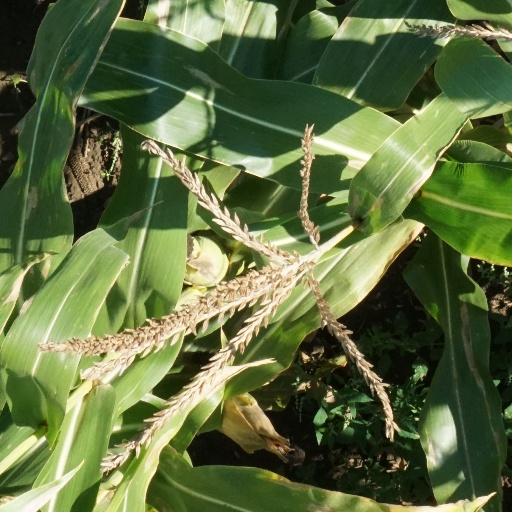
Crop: maize; corn